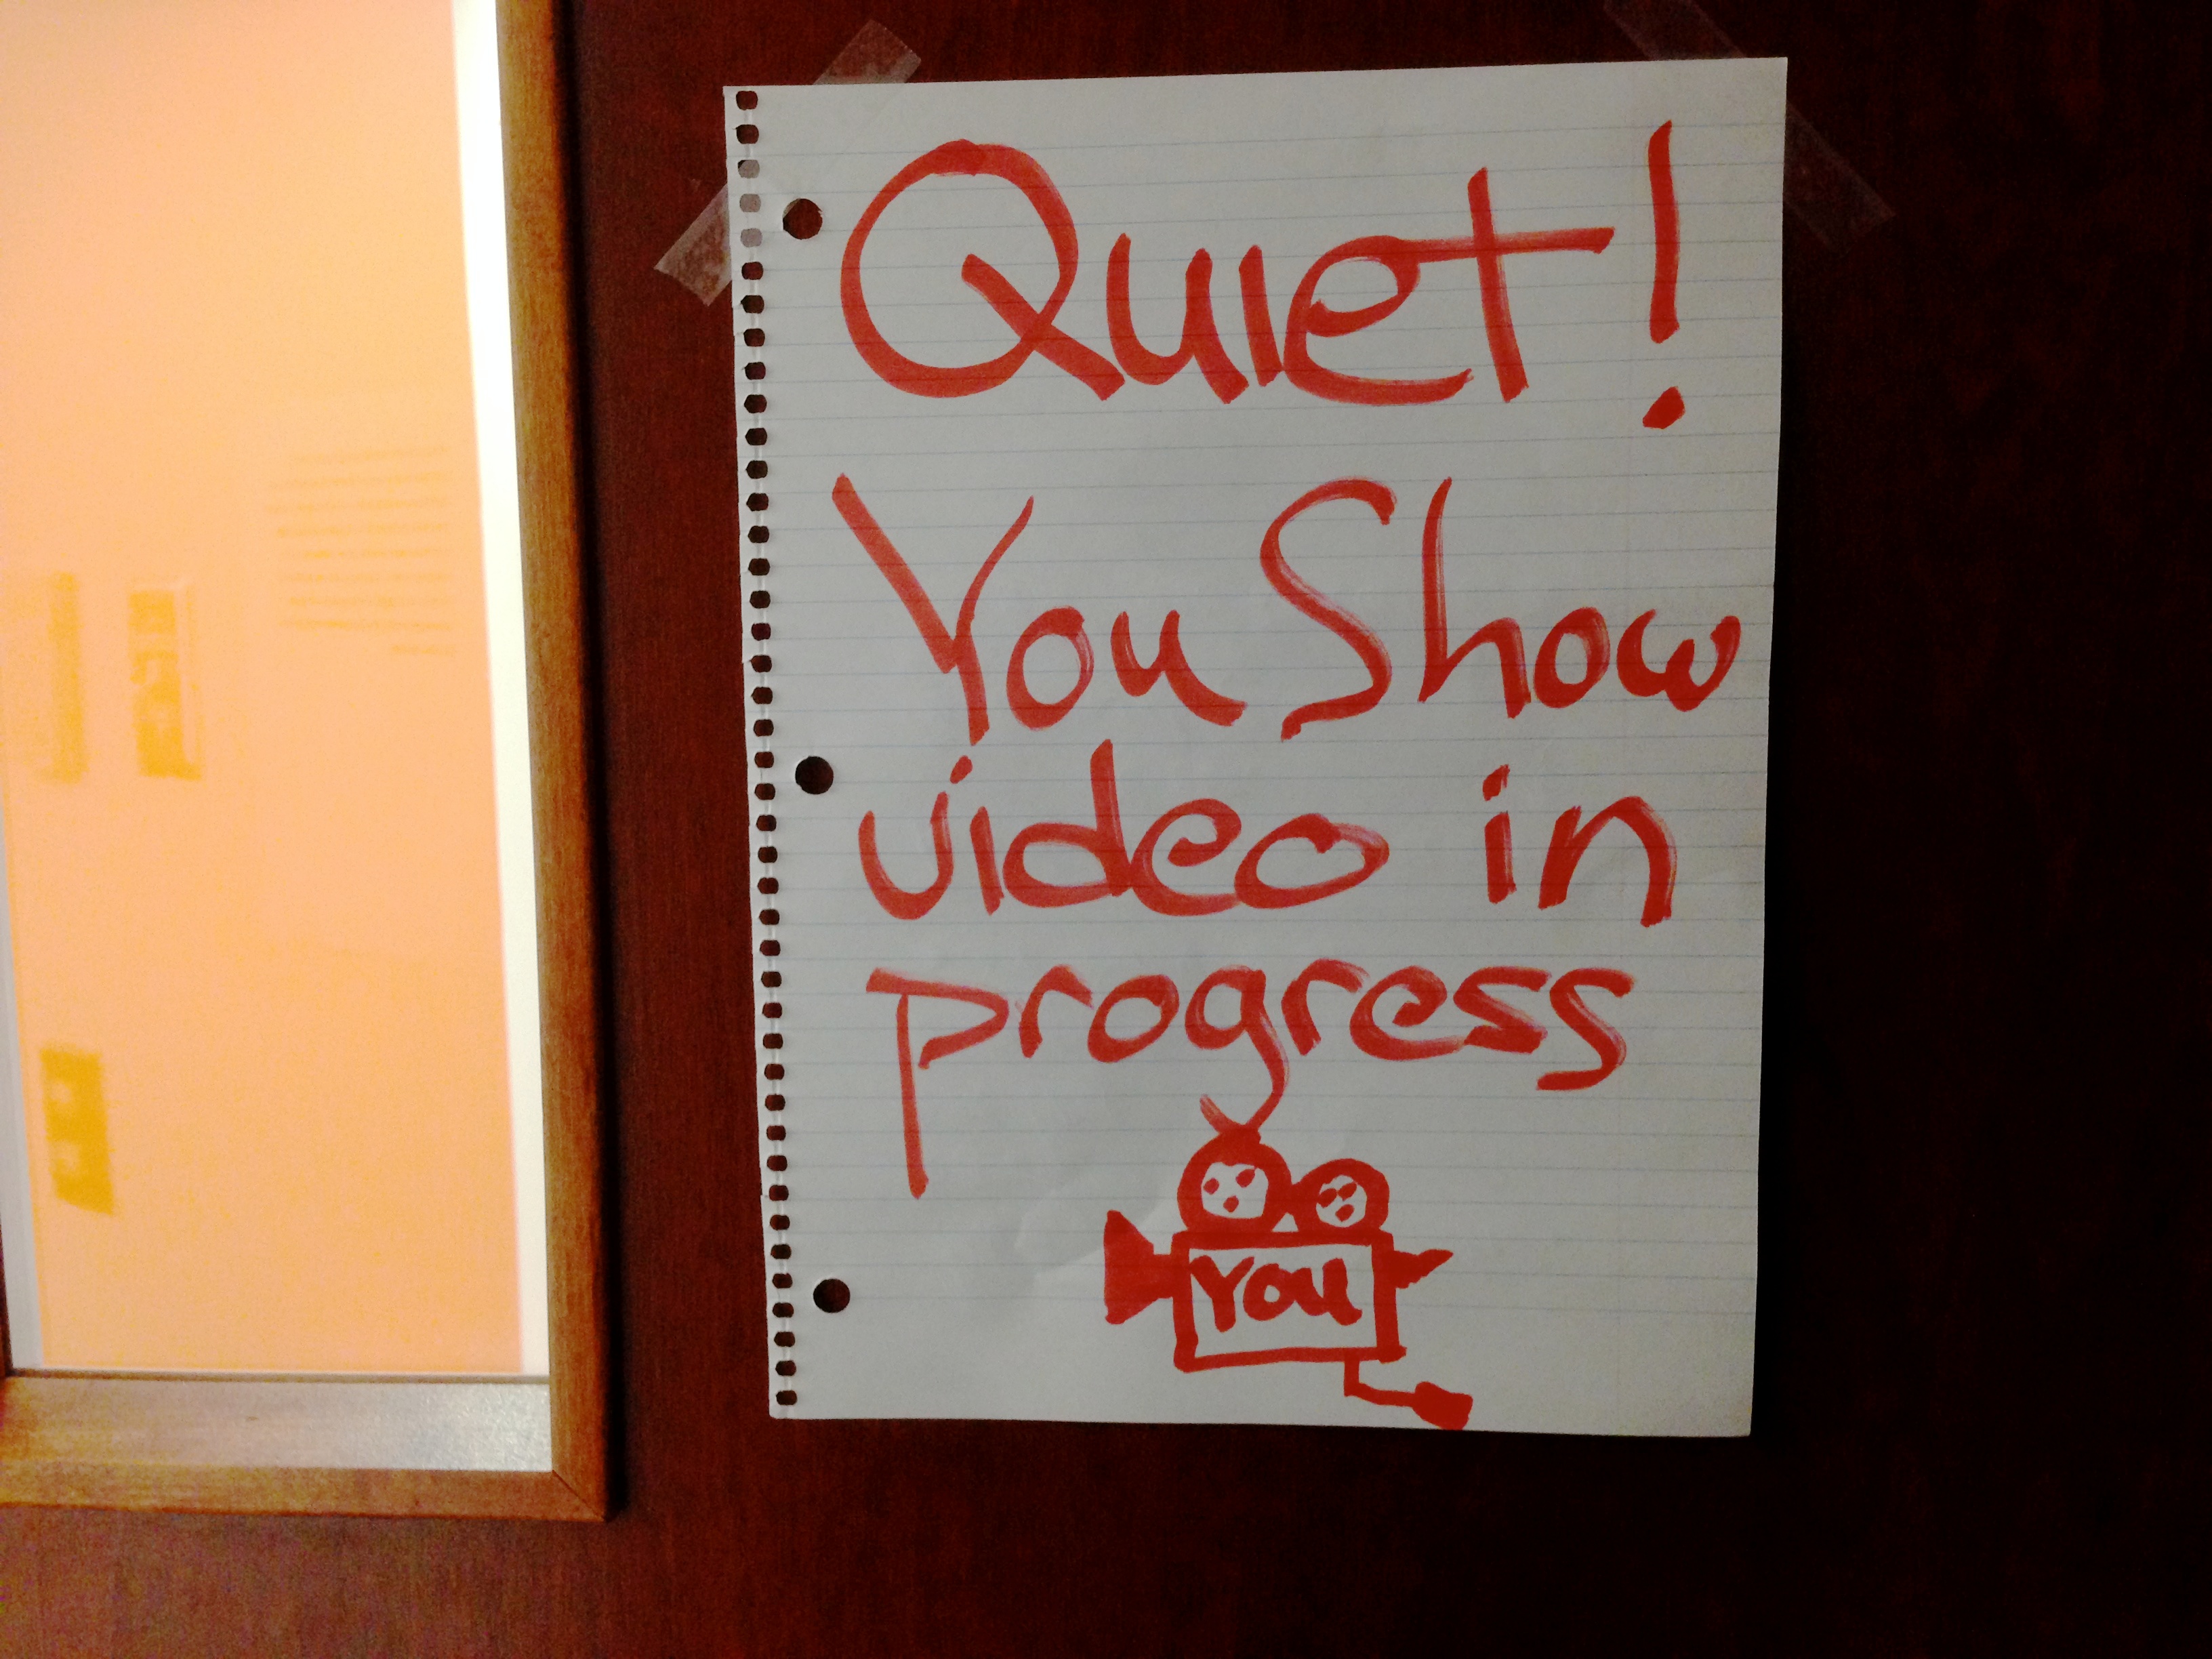
writing, number, sign, red, color, font, art, design, calligraphy, shape, emotion